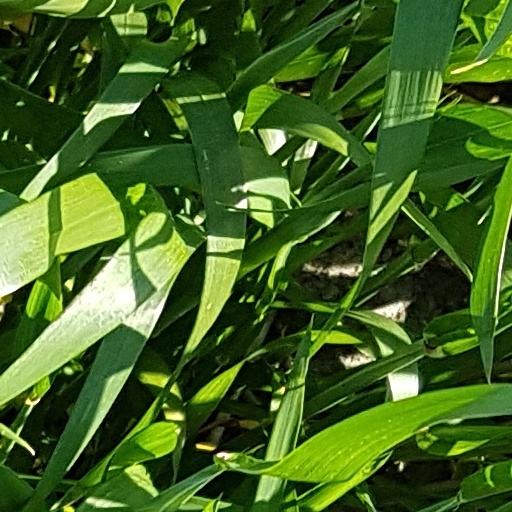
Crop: wheat